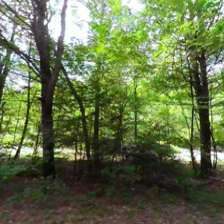
Label: streetView